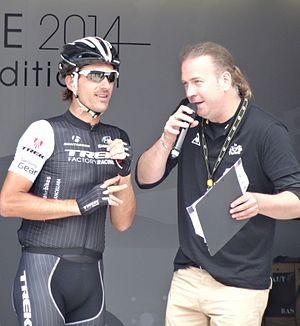
Reportage photographique réalisé le mardi 8 juillet à l'occasion du départ de la quatrième étape du Tour de France 2014 au Touquet-Paris-Plage, Nord-Pas-de-Calais, France.